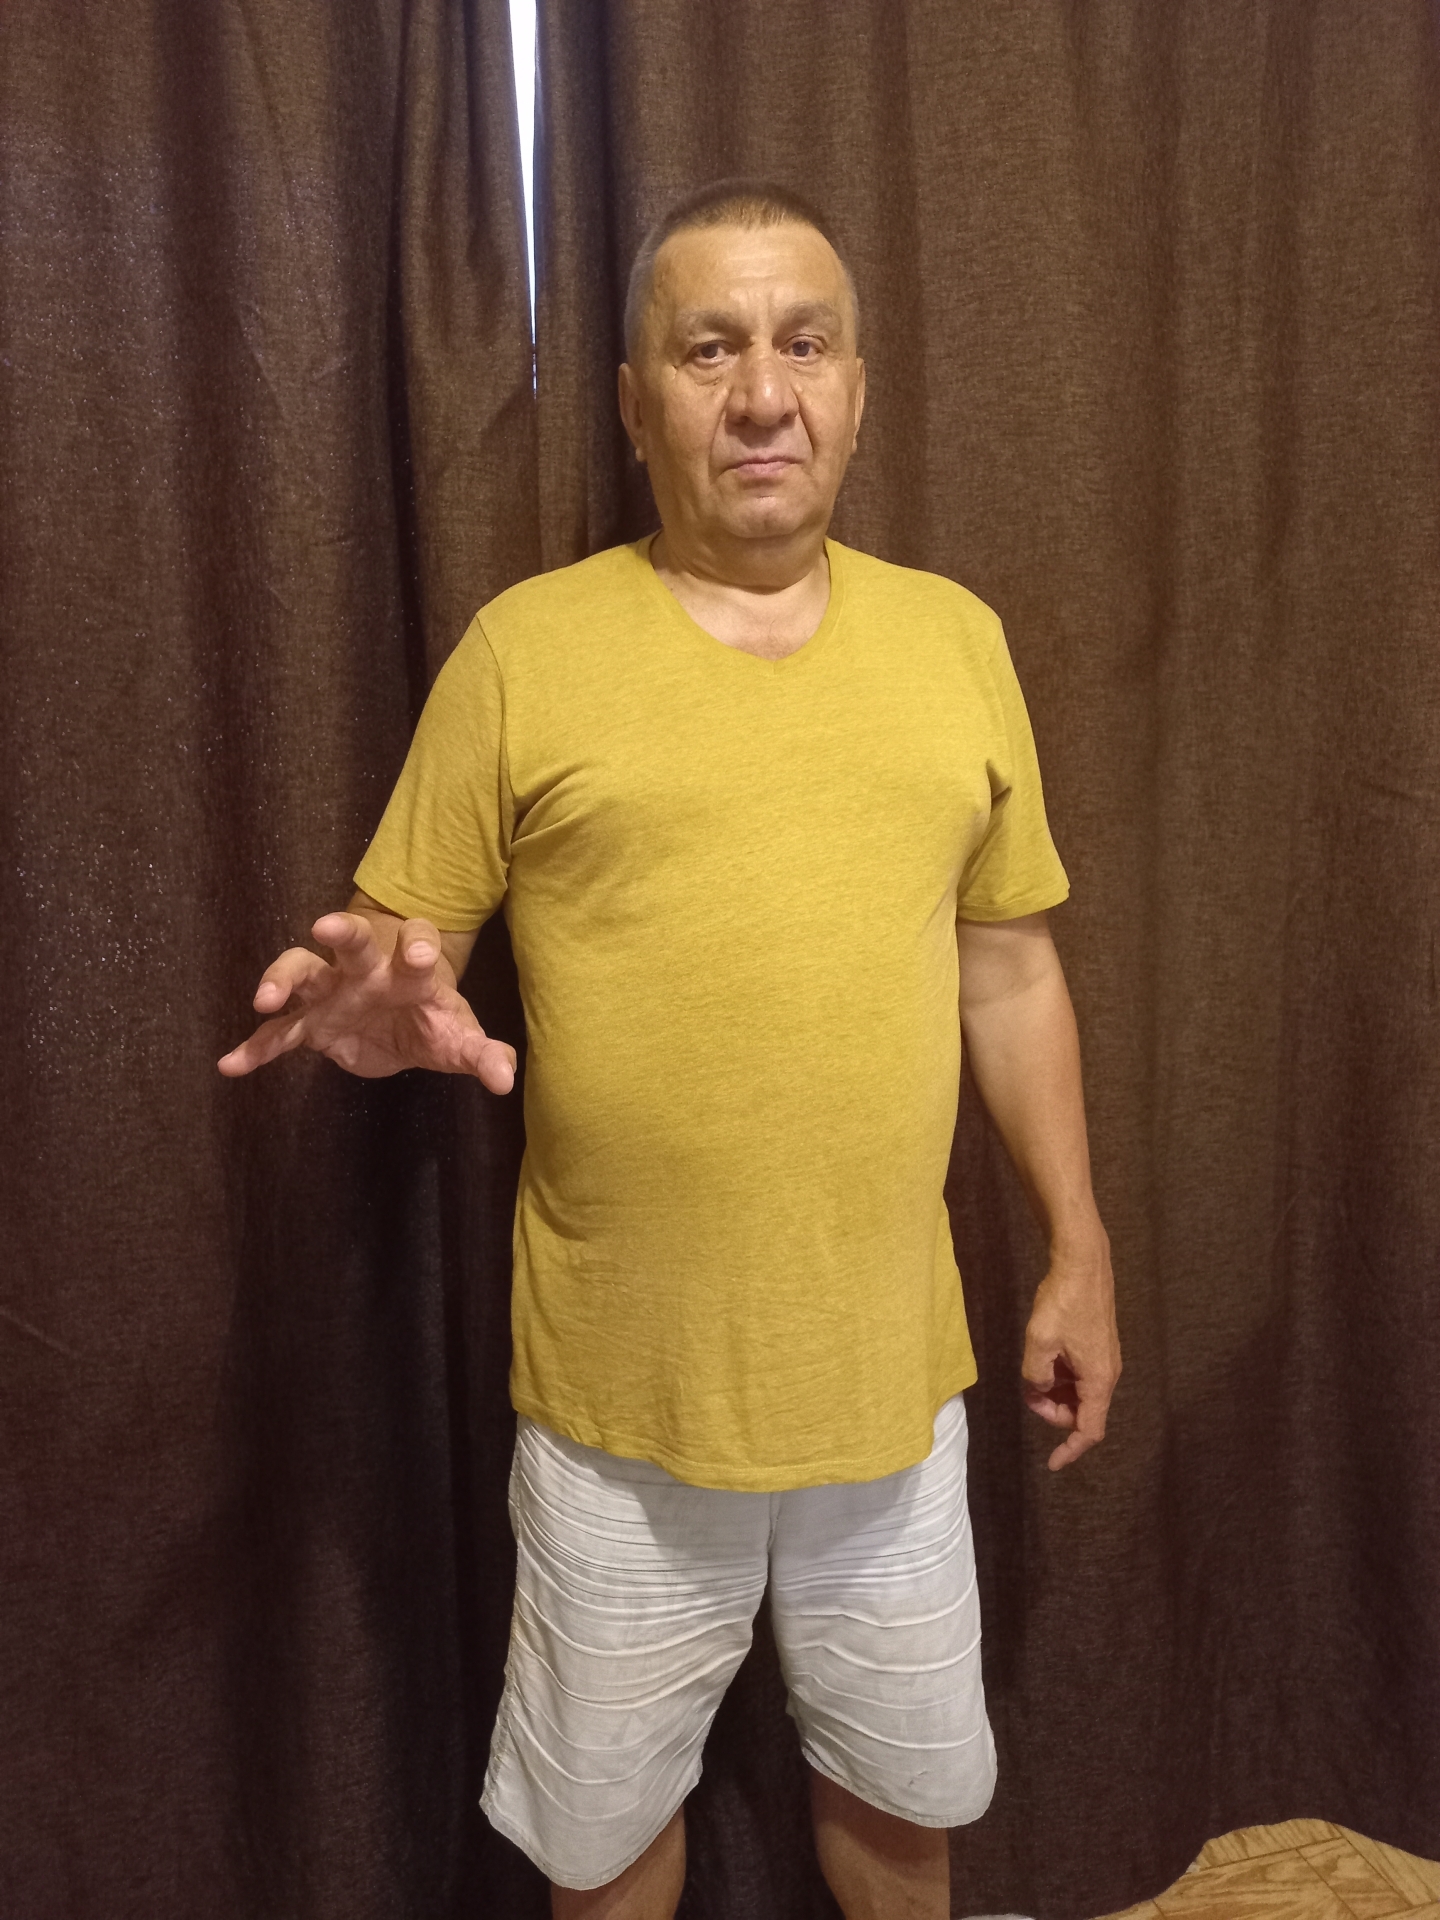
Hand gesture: grabbing